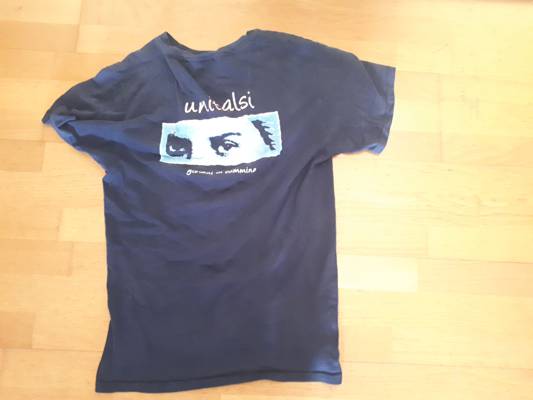
Waste category: clothes